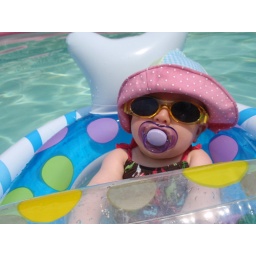
Kaylee in her hat and sun glasses floating in the pool at playgroup